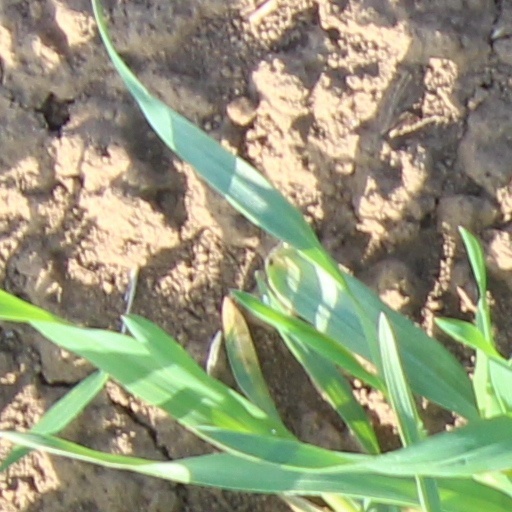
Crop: wheat